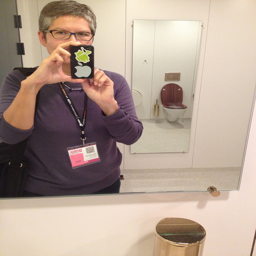
The woman uses a cell phone to take a picture in the bathroom mirror.
a person taking a photo in a mirror
Man taking a picture of himself in the bathroom.
A woman that is holding a camera taking a picture in the mirror.
A woman taking a picture of herself in a bathroom mirror.